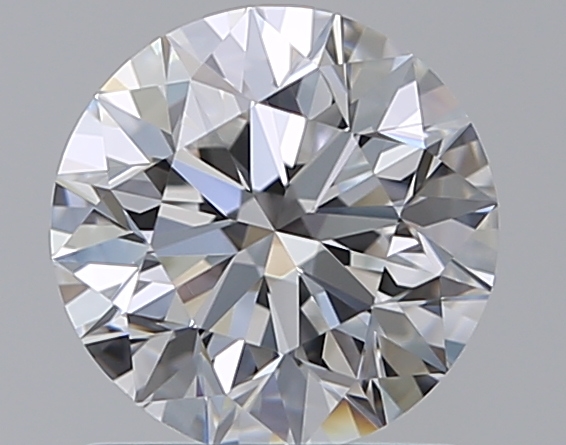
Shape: round
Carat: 1
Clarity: VVS2
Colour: E
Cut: EX
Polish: EX
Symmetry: EX
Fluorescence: F
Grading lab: GIA
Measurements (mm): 6.3 x 6.34 x 4.02